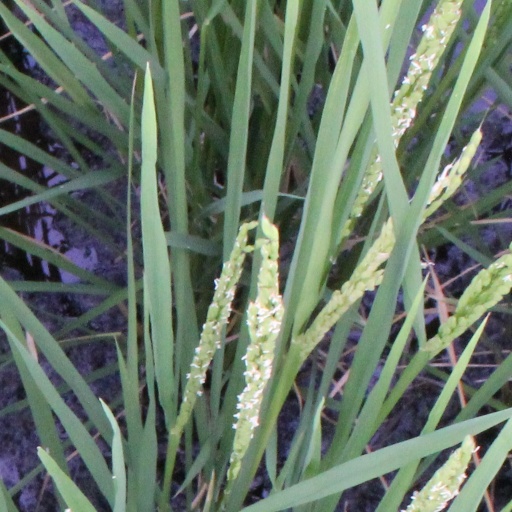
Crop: rice